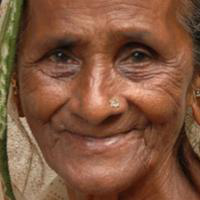
Age group: age 80 +